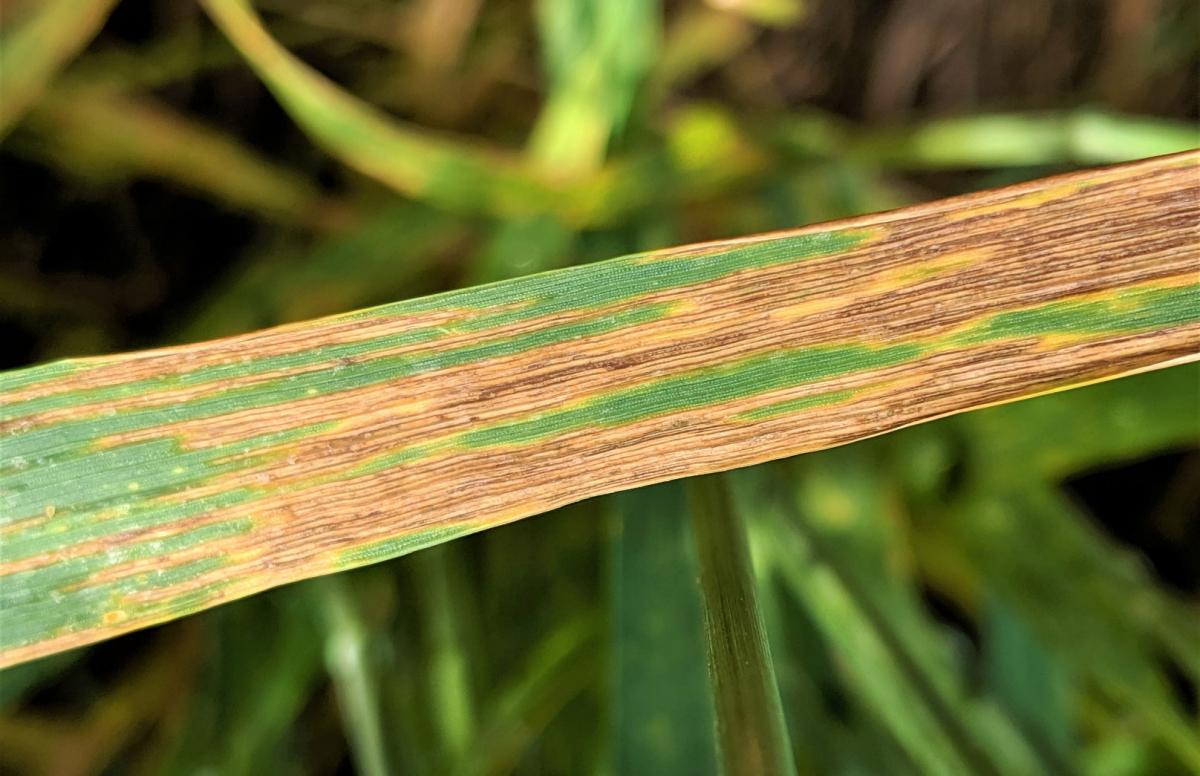
Plant: Wheat
Disease: wheat septoria blotch